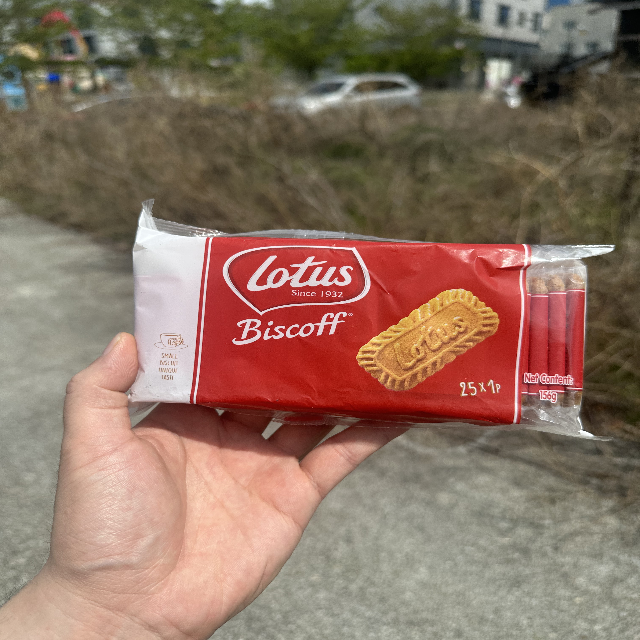
Label: plastics